The Beast in the East

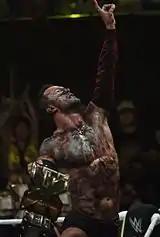
Finn Bálor celebrating his victory after defeating Kevin Owens for the NXT Championship.

In the fourth match, Kevin Owens defended the NXT Championship against Finn Bálor. Owens mocked John Cena, with whom he had a running feud, with Cena's trademark shoulder tackles, spin-out powerbomb, and Five Knuckle Shuffle. However, Owens became one of the very few people to kick out of the Coup de Grâce. Balor pinned Owens after a second Coup de Grâce for the victory to win the title.